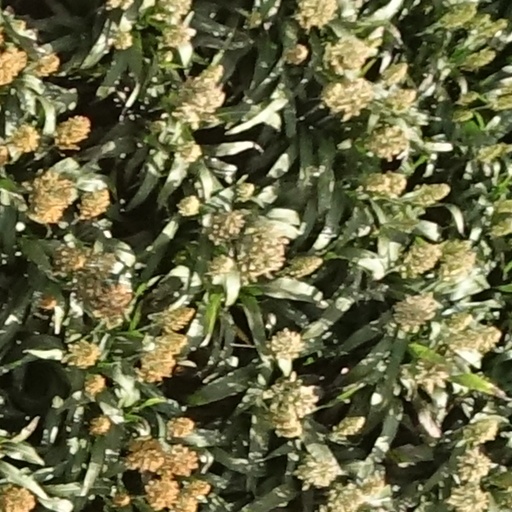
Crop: sorghum